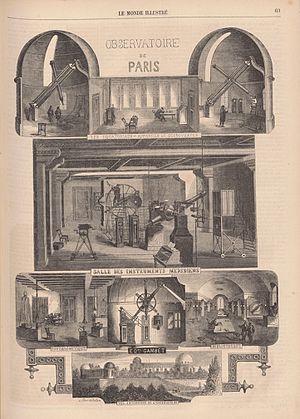
Illustrations de l'Observatoire de Paris.
L'Observatoire de Paris est un observatoire astronomique implanté sur trois sites : Paris, Meudon et Nançay.